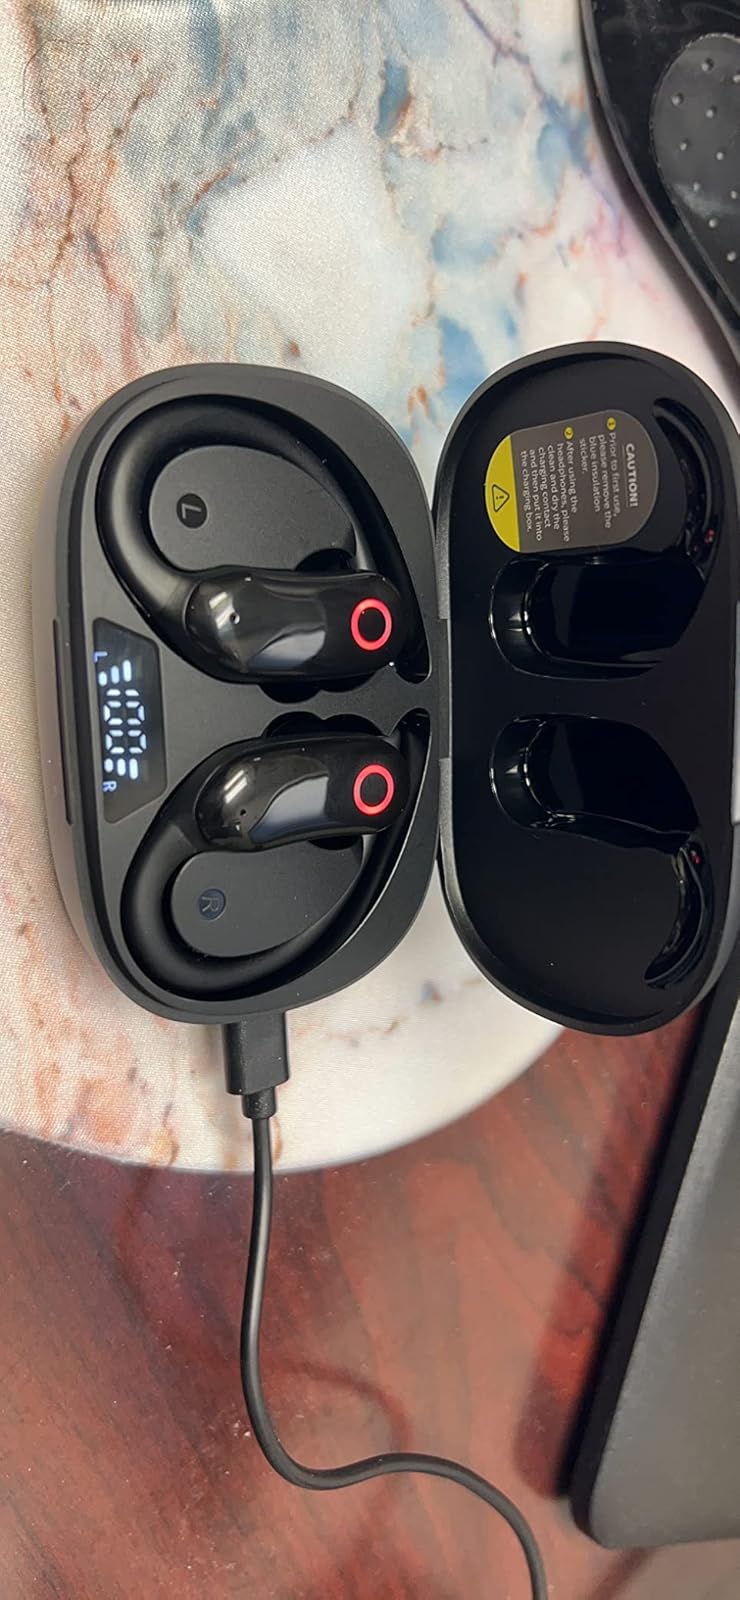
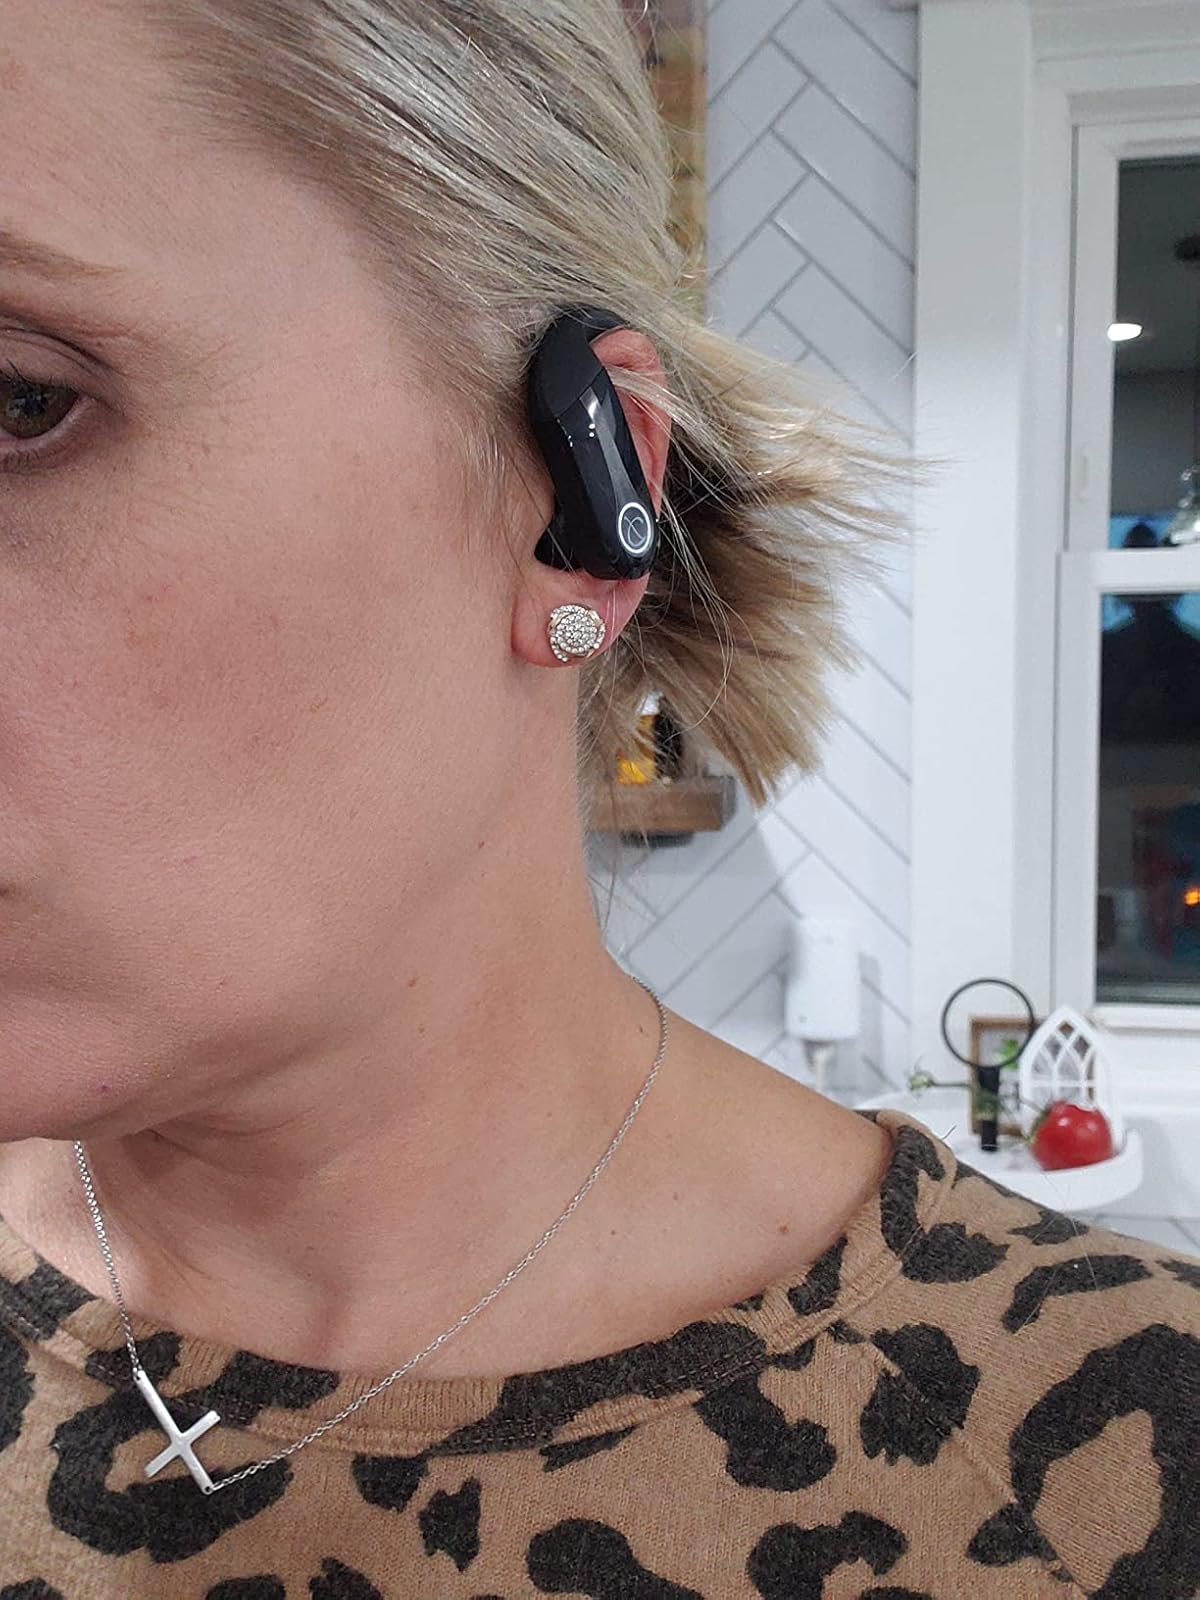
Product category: earbuds
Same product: no